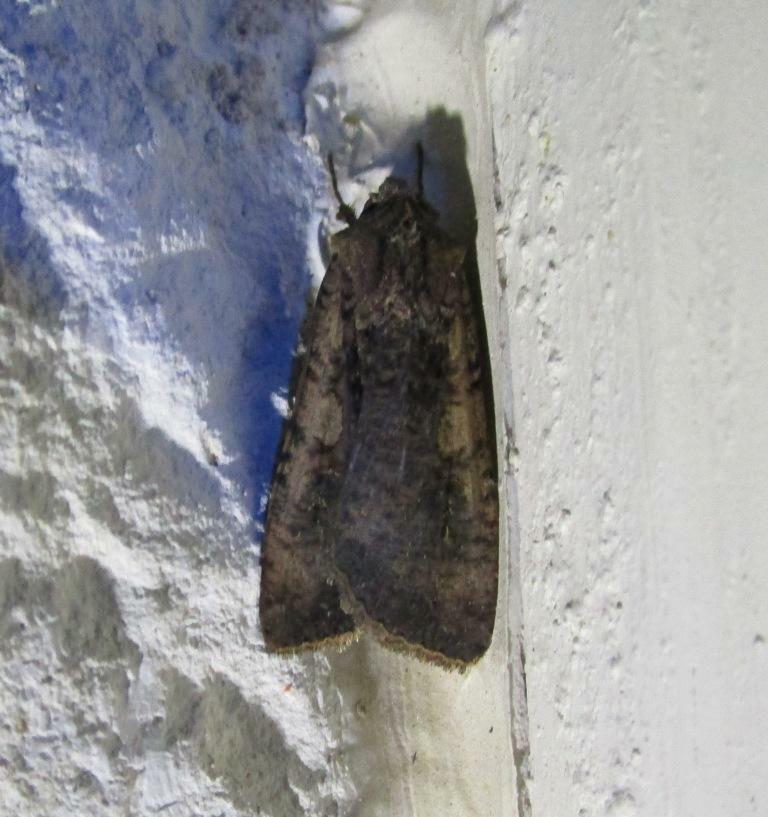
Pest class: cutworms